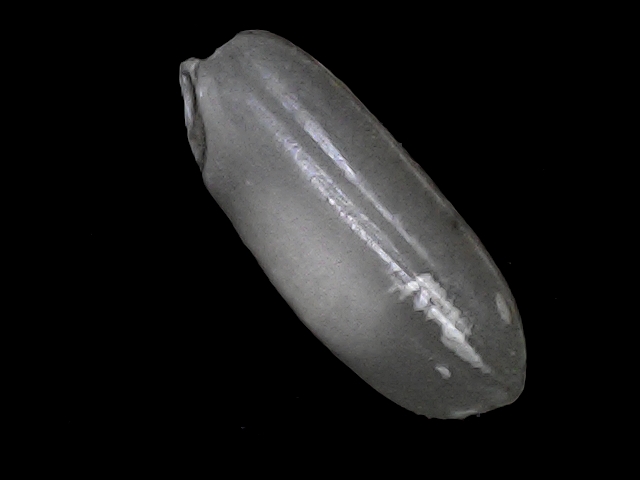
Rice variety: BRRI74